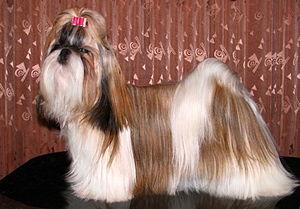
Le shih tzu est une race de chien appartenant au groupe des chiens du Tibet.